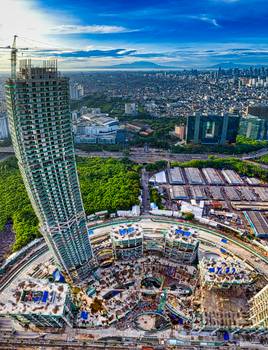
Label: No Watermark